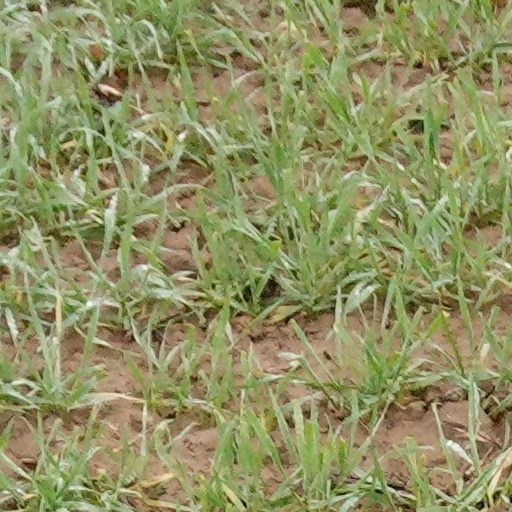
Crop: wheat